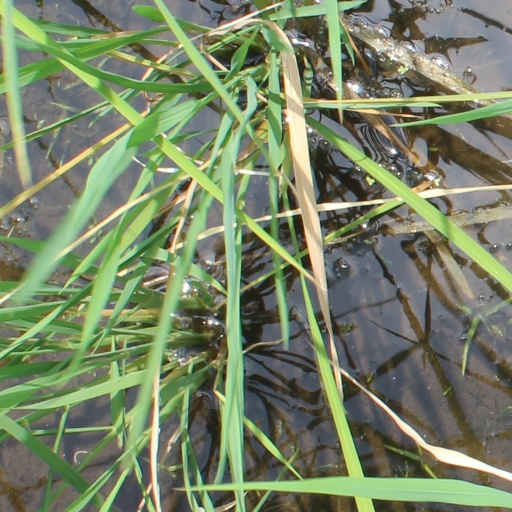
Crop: rice